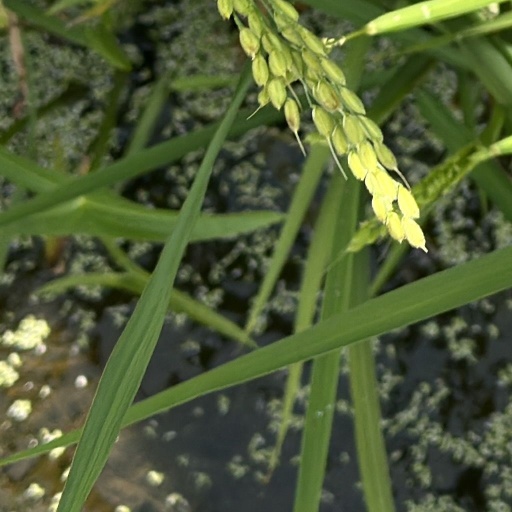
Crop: rice